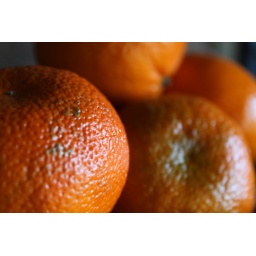
some oranges in the kitchen